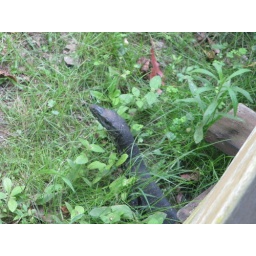
A small goanna near the house - first seen on the verandah outside Marisssa's door